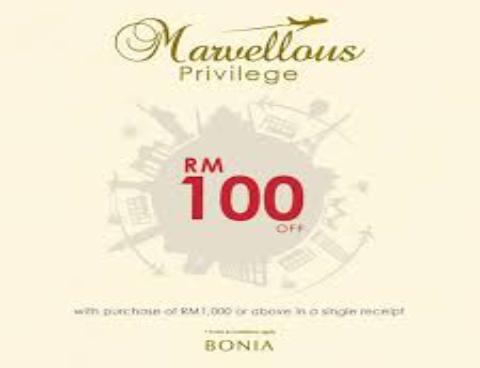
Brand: Bonia
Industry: Clothes